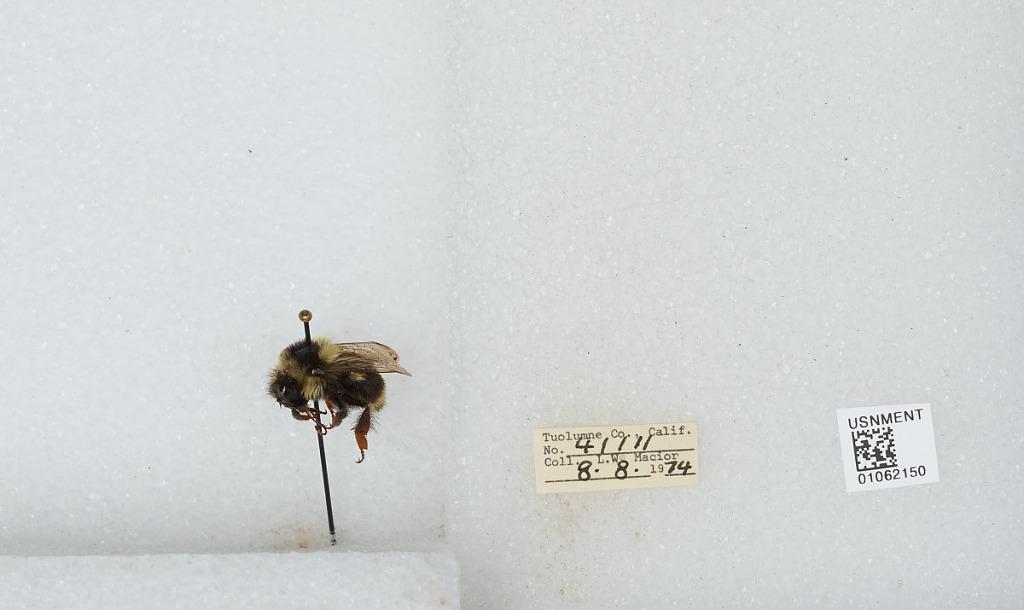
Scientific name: Bombus bifarius nearcticus
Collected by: L. Macior
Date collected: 1974-8-8
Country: United States
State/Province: California
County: Tuolumne
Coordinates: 38.02, -119.93